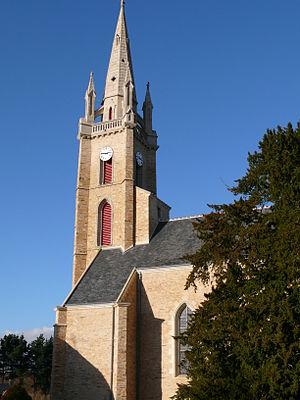
L'Eglise de La Chapelle-Caro
La Chapelle-Caro [la ʃapɛl kaʁo] est une ancienne commune française située dans le département du Morbihan, en région Bretagne, devenue, le 1ᵉʳ janvier 2016, une commune déléguée de la commune nouvelle de Val-d'Oust.